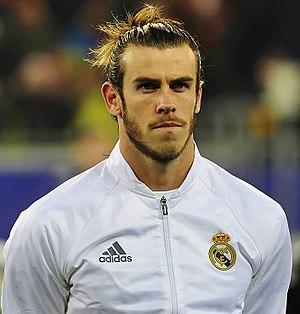
Les Gallois sont une nation et un groupe ethnique d'autochtones du Pays de Galles. Ils sont un peuple celtique qui parlent traditionnellement la langue galloise. La plupart des Gallois sont des citoyens britanniques.
Le Real Madrid est un club de football espagnol basé à Madrid. Formé en 1902 sous le nom de Madrid Football Club, il a joué son premier match le 13 mai 1902 en Copa de la Coronación. Le club joue dans le Championnat d'Espagne de football et il en a été l'un des membres fondateurs en 1929. Il est l'un des trois seuls clubs avec l'Athletic Bilbao et le FC Barcelone à ne jamais avoir été relégué en 2ᵉ division.